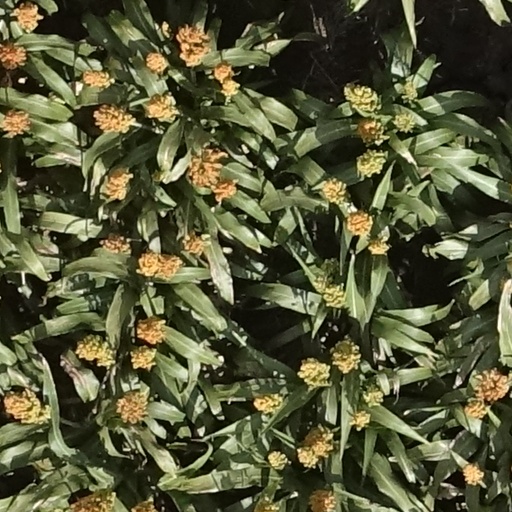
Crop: sorghum